Horno de Alcedo

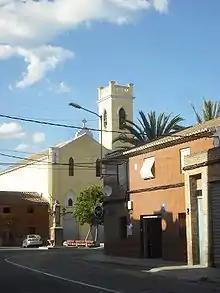

Horno de Alcedo is a village in the municipality of Valencia, located in the Pobles del Sud district. Its population was 1,204 in 2017.